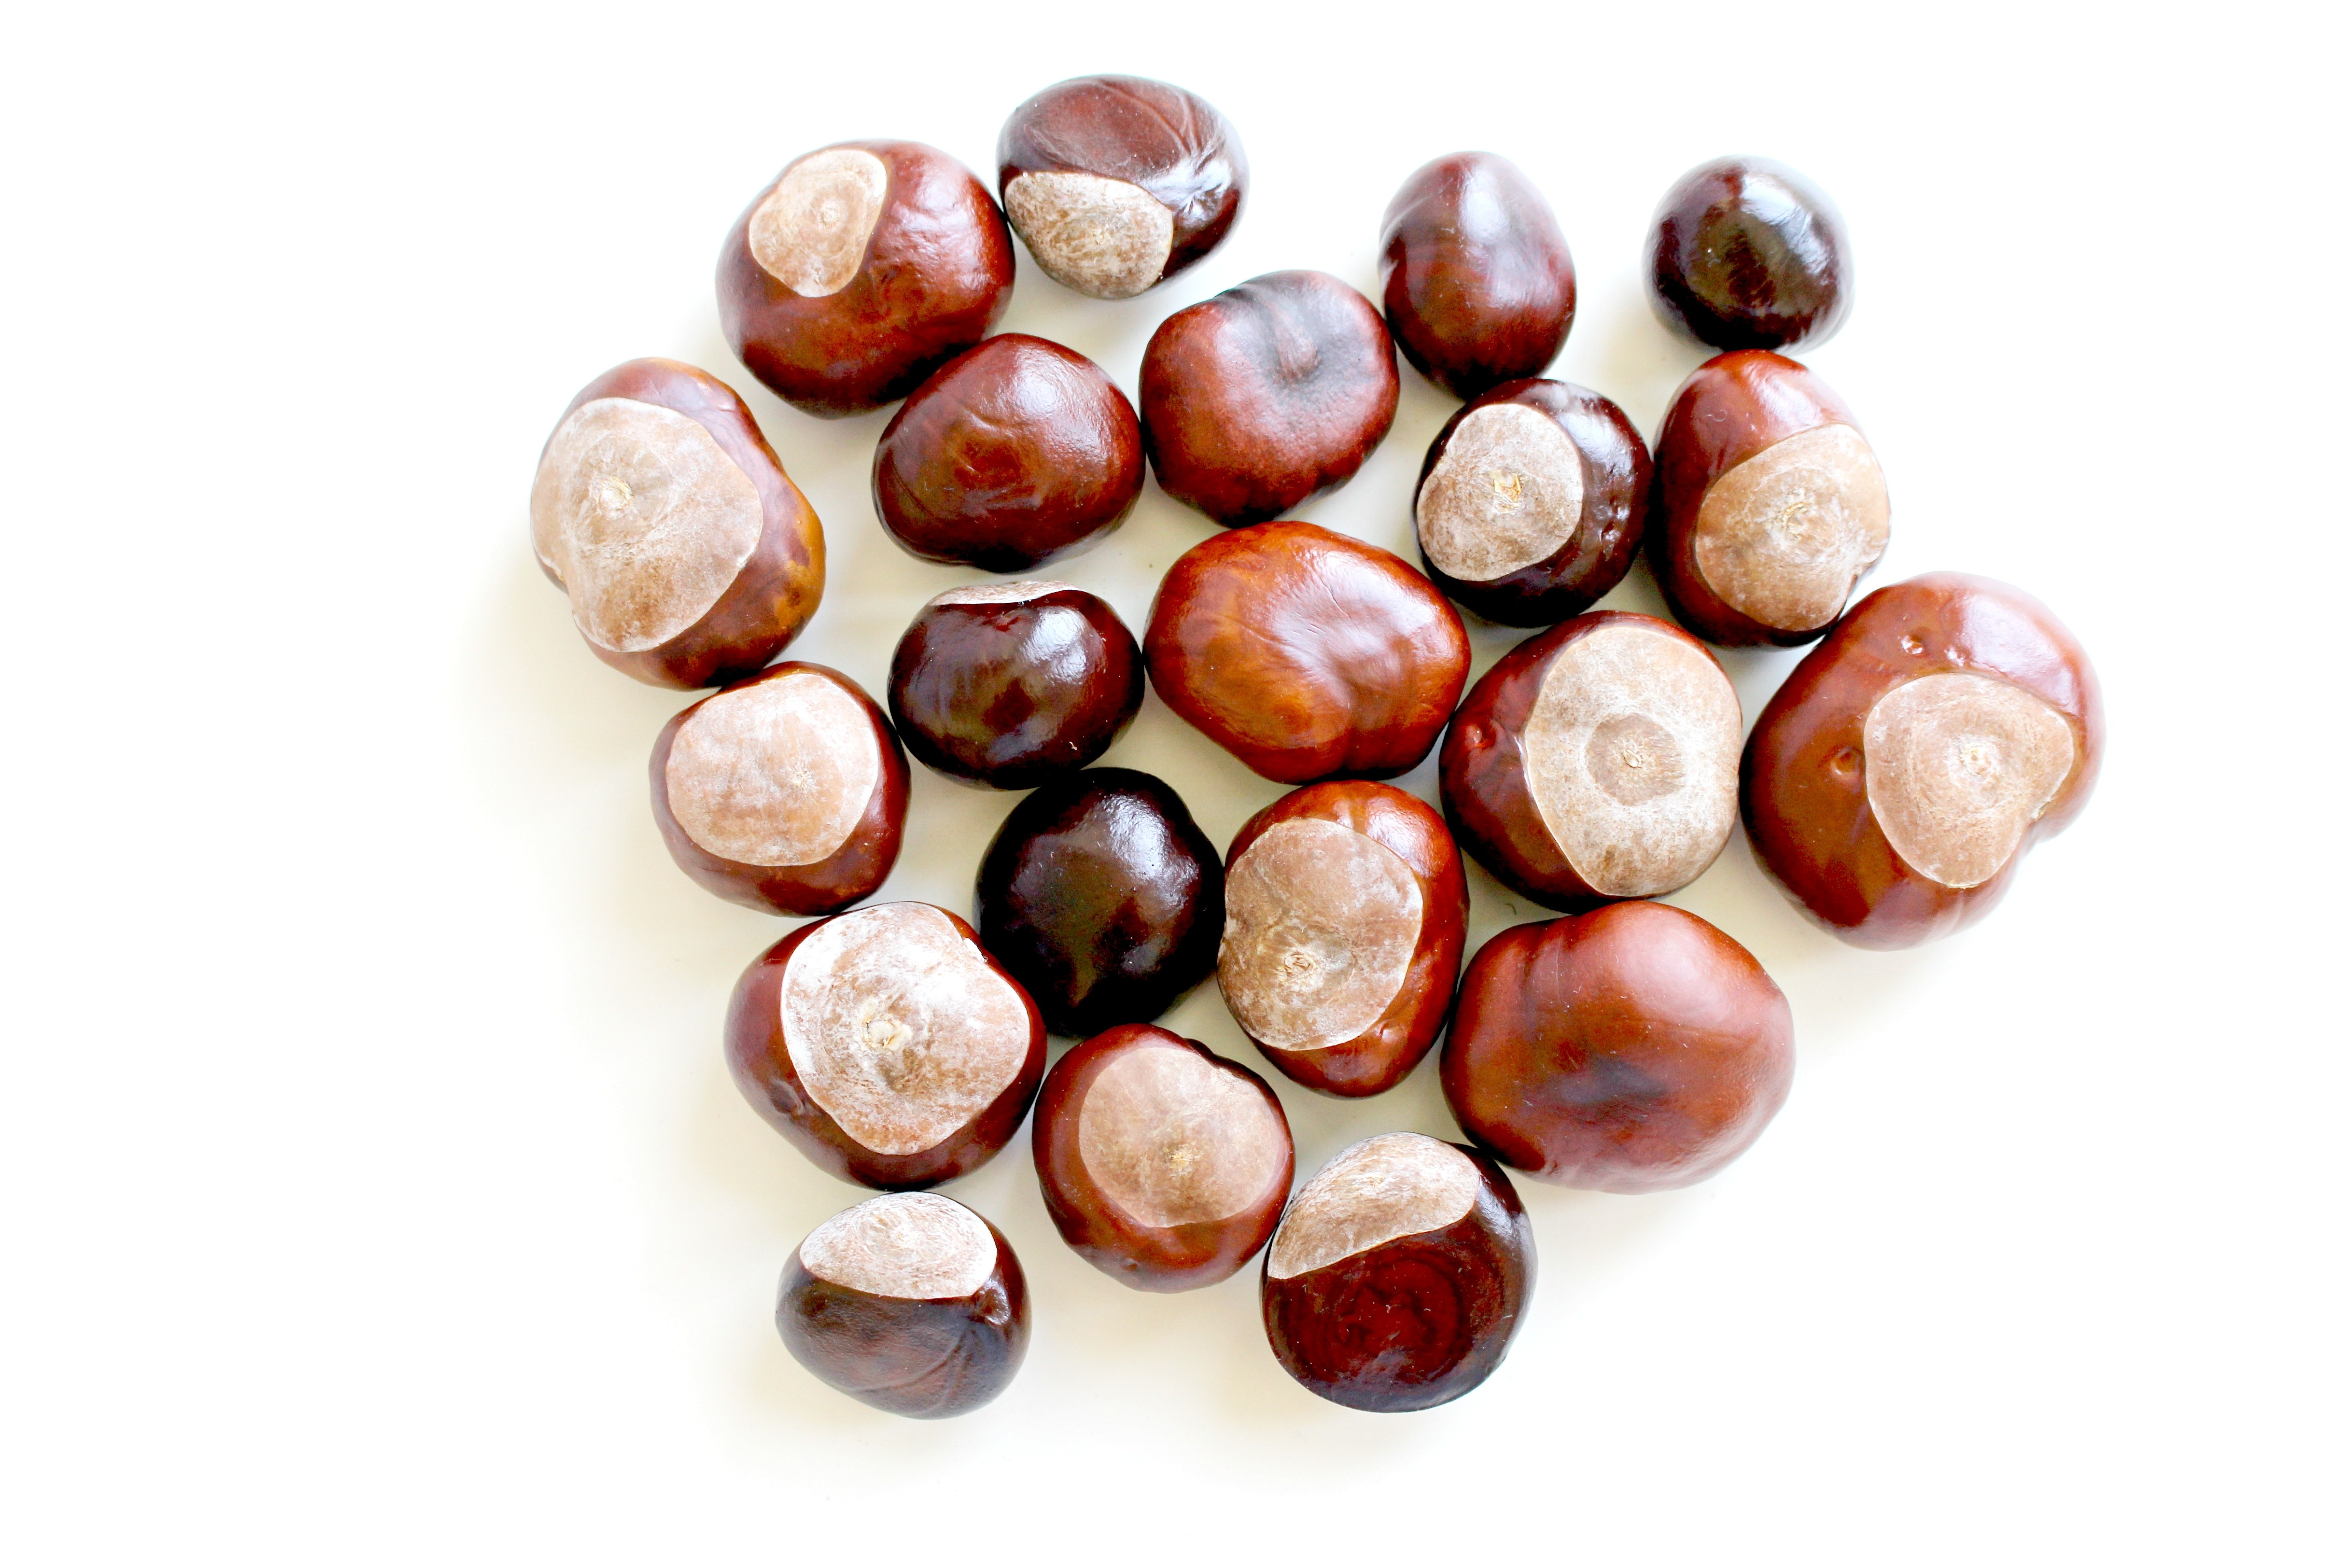
tree, nature, forest, prickly, plant, fruit, food, produce, autumn, park, bead, shell, jewellery, chestnut, gemstone, spur, autumn fruit, gather chestnuts, foliation, kastanienbuete, fashion accessory